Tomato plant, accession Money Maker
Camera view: tilt-top (135 deg); turntable rotation: 120 degrees
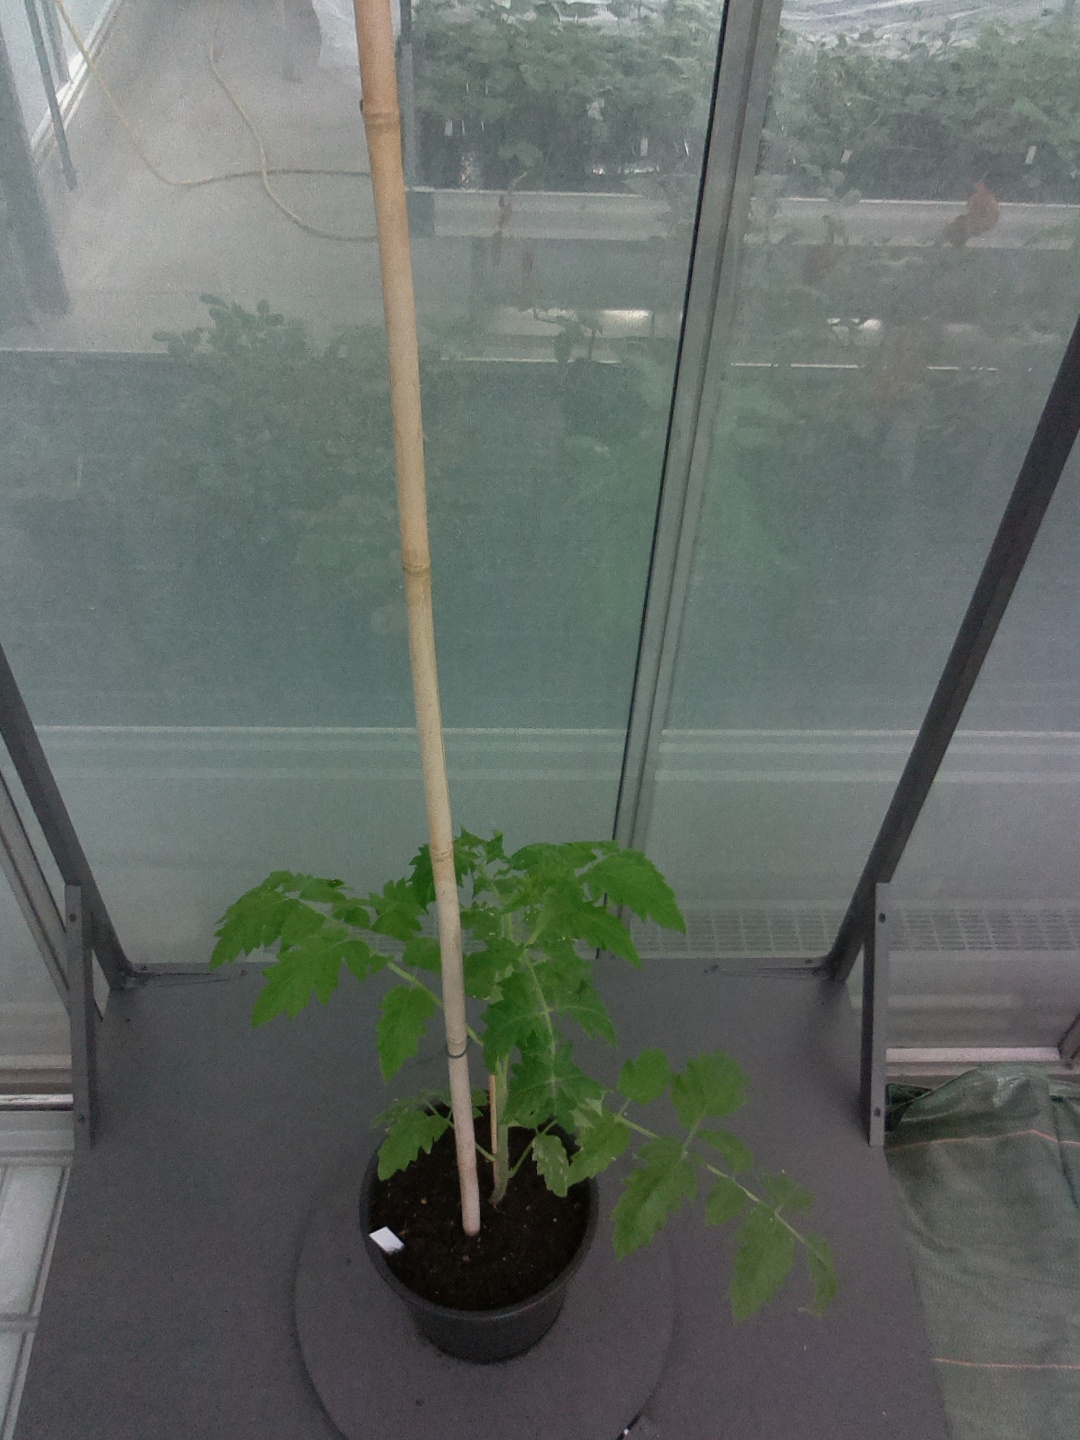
BBCH growth stage 13: 6 of true leaves visible